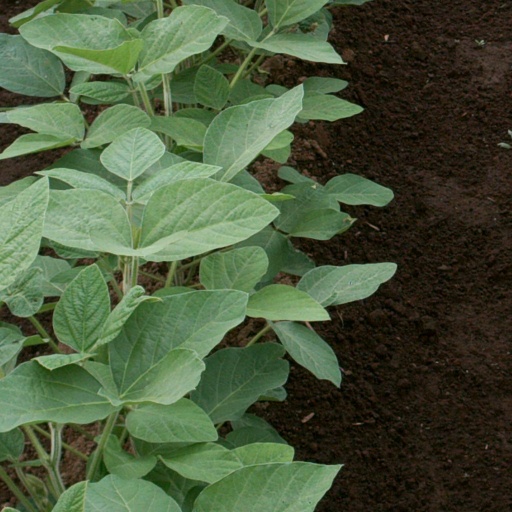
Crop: soybean